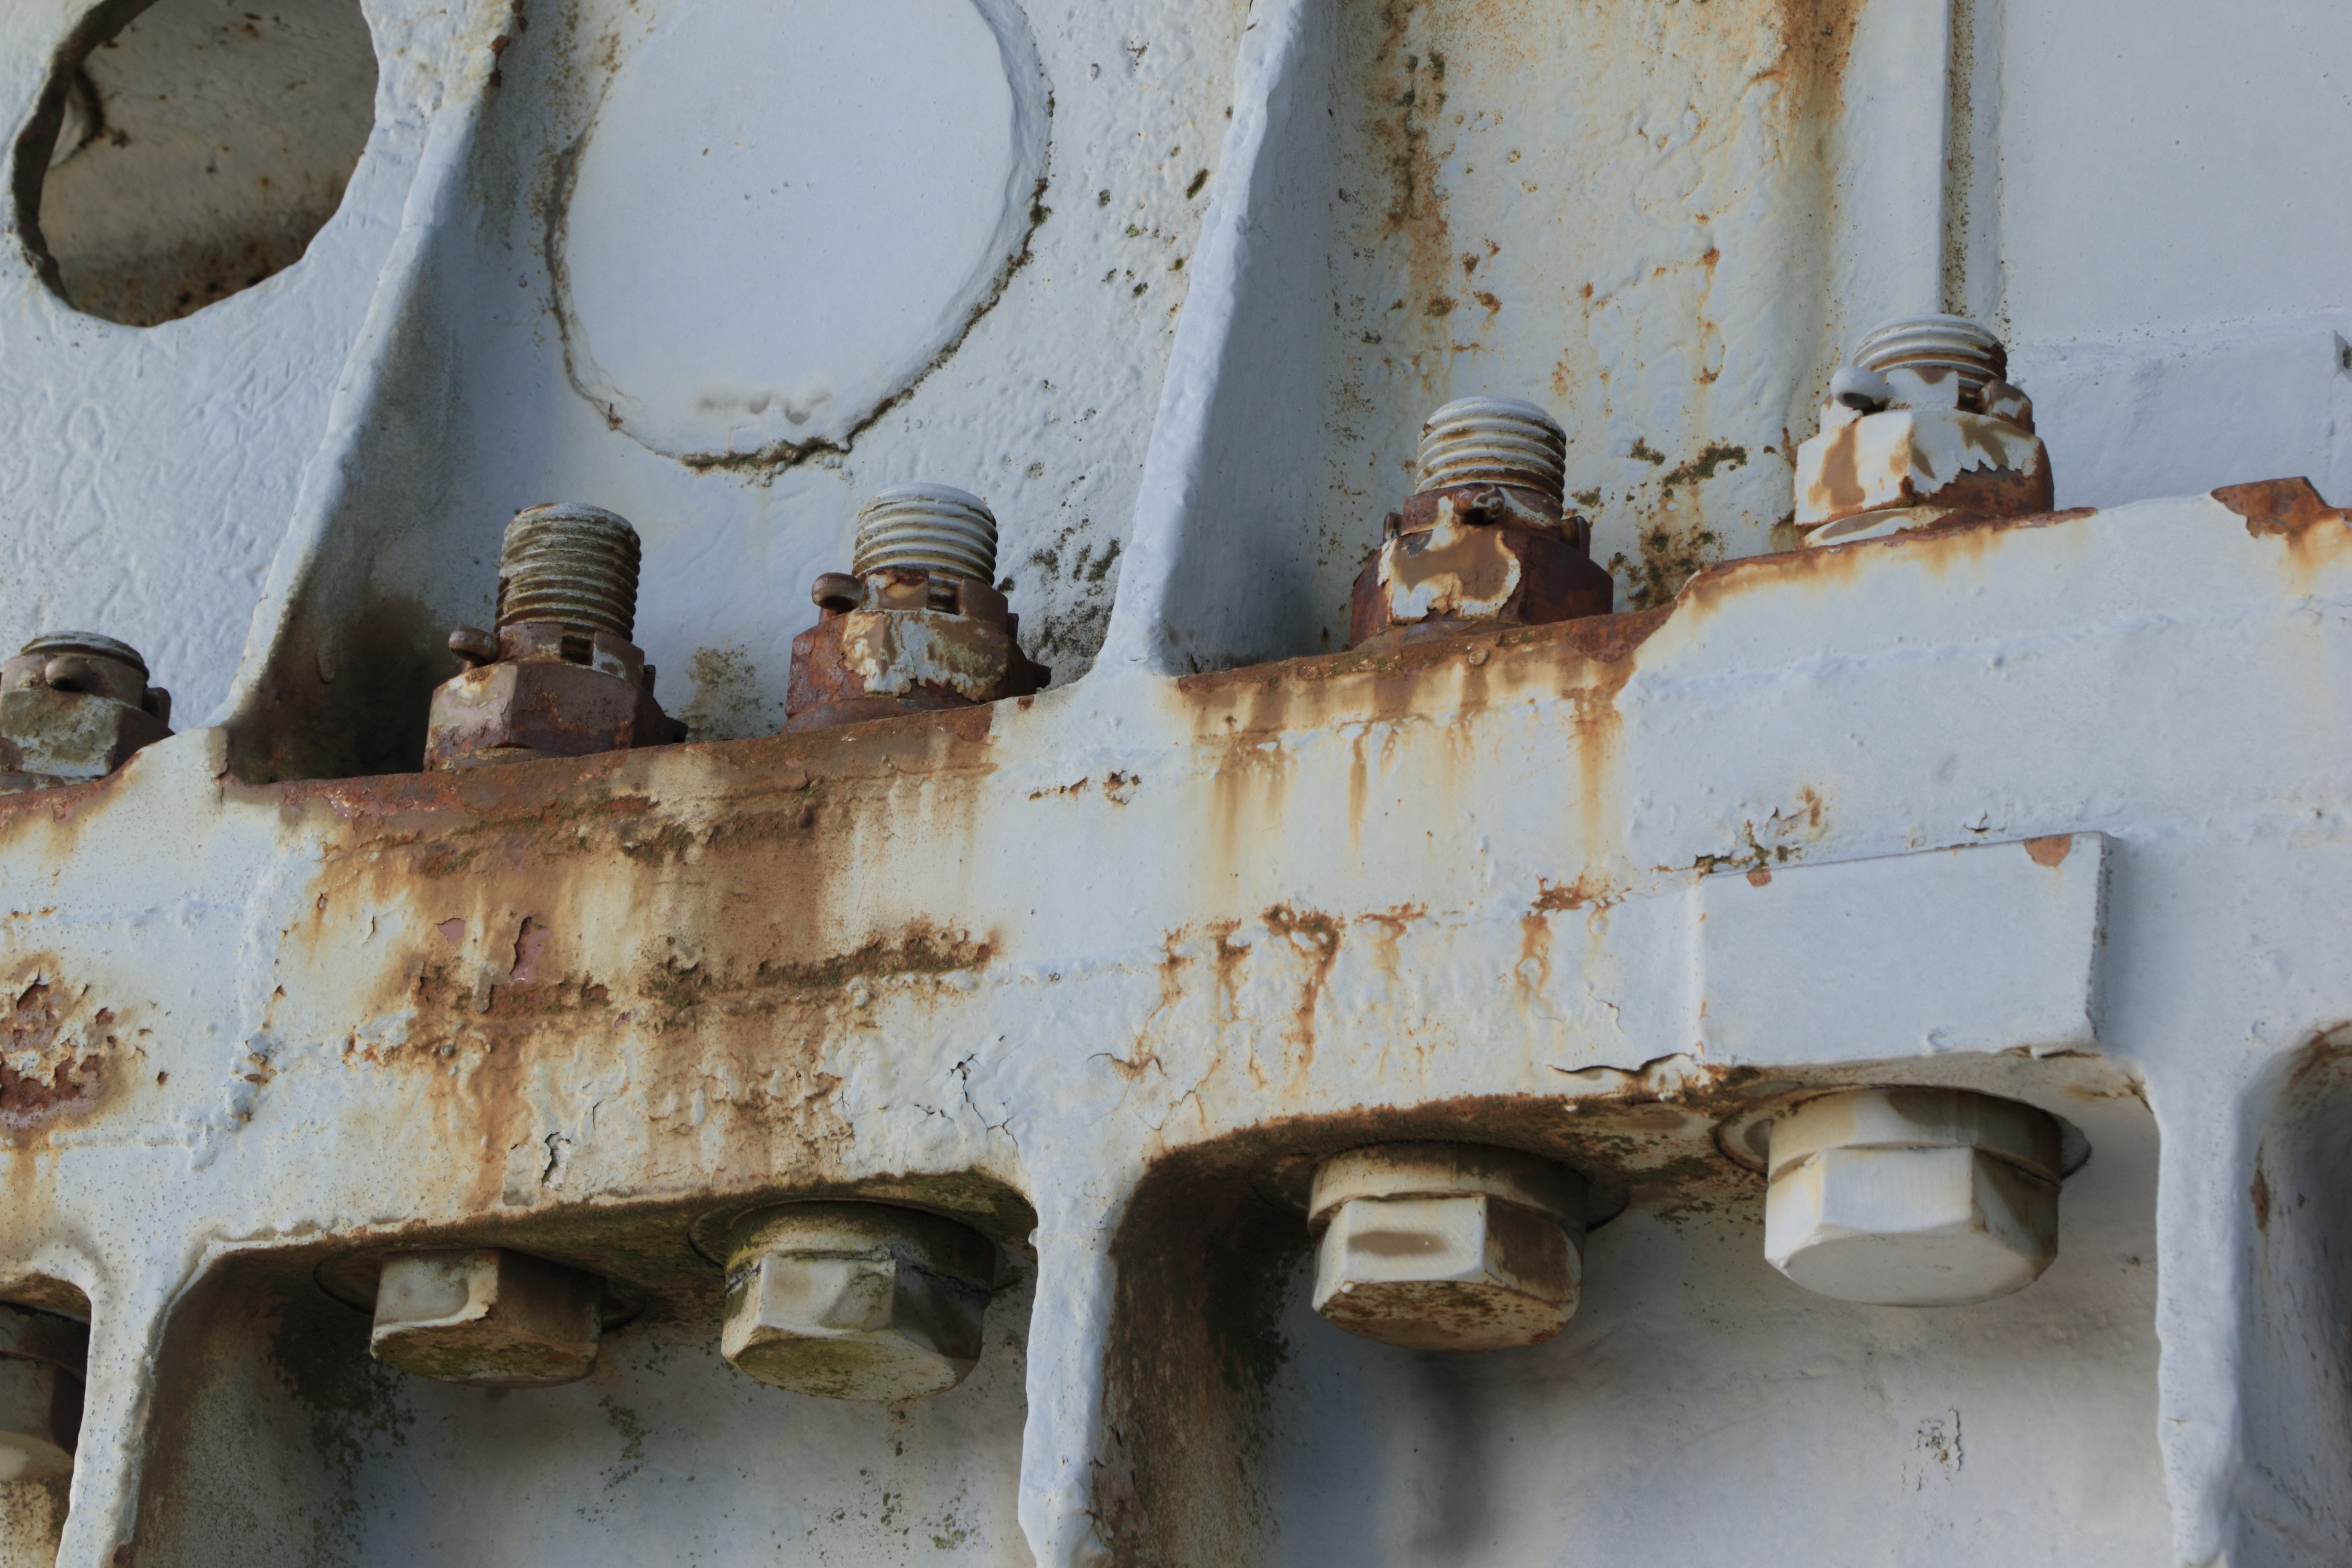
wood, wall, antenna, rust, telescope, construction, dish, instrument, space, nut, material, radio, research, sculpture, art, science, astronomy, temple, bolt, spy, carving, russian, 32, soviet, latvia, spying, ancient history, irbene